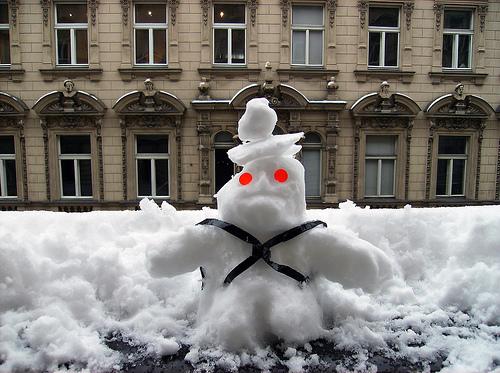
Weather: snow or frosty